Duvaucelia odhneri

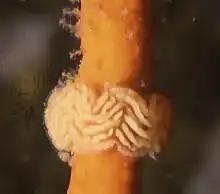
The egg ribbon

The South African whip fan nudibranch is a well-camouflaged animal which mimics the gorgonians on which it feeds. It is a small nudibranch, reaching 30 mm. Its branched rhinophores extend from cup-like sheaths. Paired branching projections down the length of the body resemble the feeding polyps of its prey species of sea fan.